South African Film and Television Awards

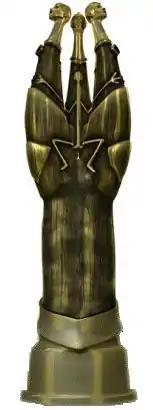

The South African Film and Television Awards (sometimes referred to as the Golden Horns; often simply called the SAFTAs) is an annual South African awards ceremony hosted by the National Film and Video Foundation (NFVF), to honour creative excellence in the local film and television industry as assessed by the volunteer judges. The various category winners are awarded a statuette, officially called the Golden Horn, and a certificate. The awards, first presented in 2006 at the Gallagher Estate, are overseen by a committee governed by the NFVF.